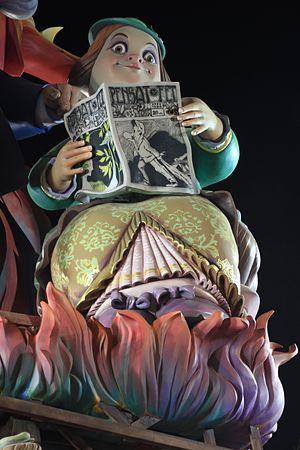
Pensat i fet est une revue fallera éditée à Valence entre le 19 mars 1912 et 1972, fondée par le groupe homonyme constitué de José María Esteve, Francesc Ramil et Ricard Sanmartín. Selon l'historien Santi Cortés Carreres, il s'agit du « périodique le plus digne, cohérent et authentiquement valencien de l'histoire de la presse fallera de tous temps ».